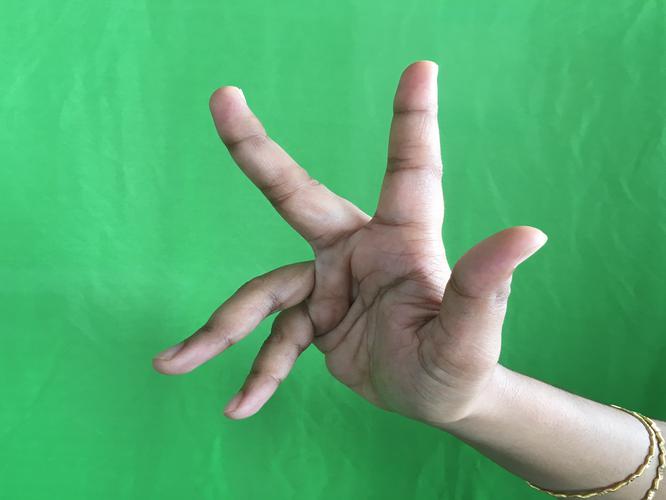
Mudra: Alapadmam
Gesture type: single_hand